National Military Command Center

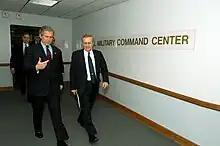
President George W. Bush and Secretary of Defense Donald H. Rumsfeld walk from the Pentagon's National Military Command Center where they received operational briefings on March 23, 2003.

The NMCC has three main missions, all serving the Chairman of the Joint Chiefs of Staff in his role as the principal military advisor to both the Secretary of Defense and the President (also known as the National Command Authority).